Parachute Jumper

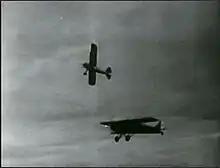
Noted movie pilot Paul Mantz was in charge of the aerial photography, undertaking a number of stunts that included two aircraft flying in close formation.

Mordaunt Hall, reviewer for "The New York Times", called it "a fast-moving tale of adventure in the air and on earth ..." That review summed up the format of crime and adventure in the air that had been explored in a number of other films of the period. In a later review, Leonard Maltin called it a "Fast-moving, enjoyable Warner Bros. programmer."